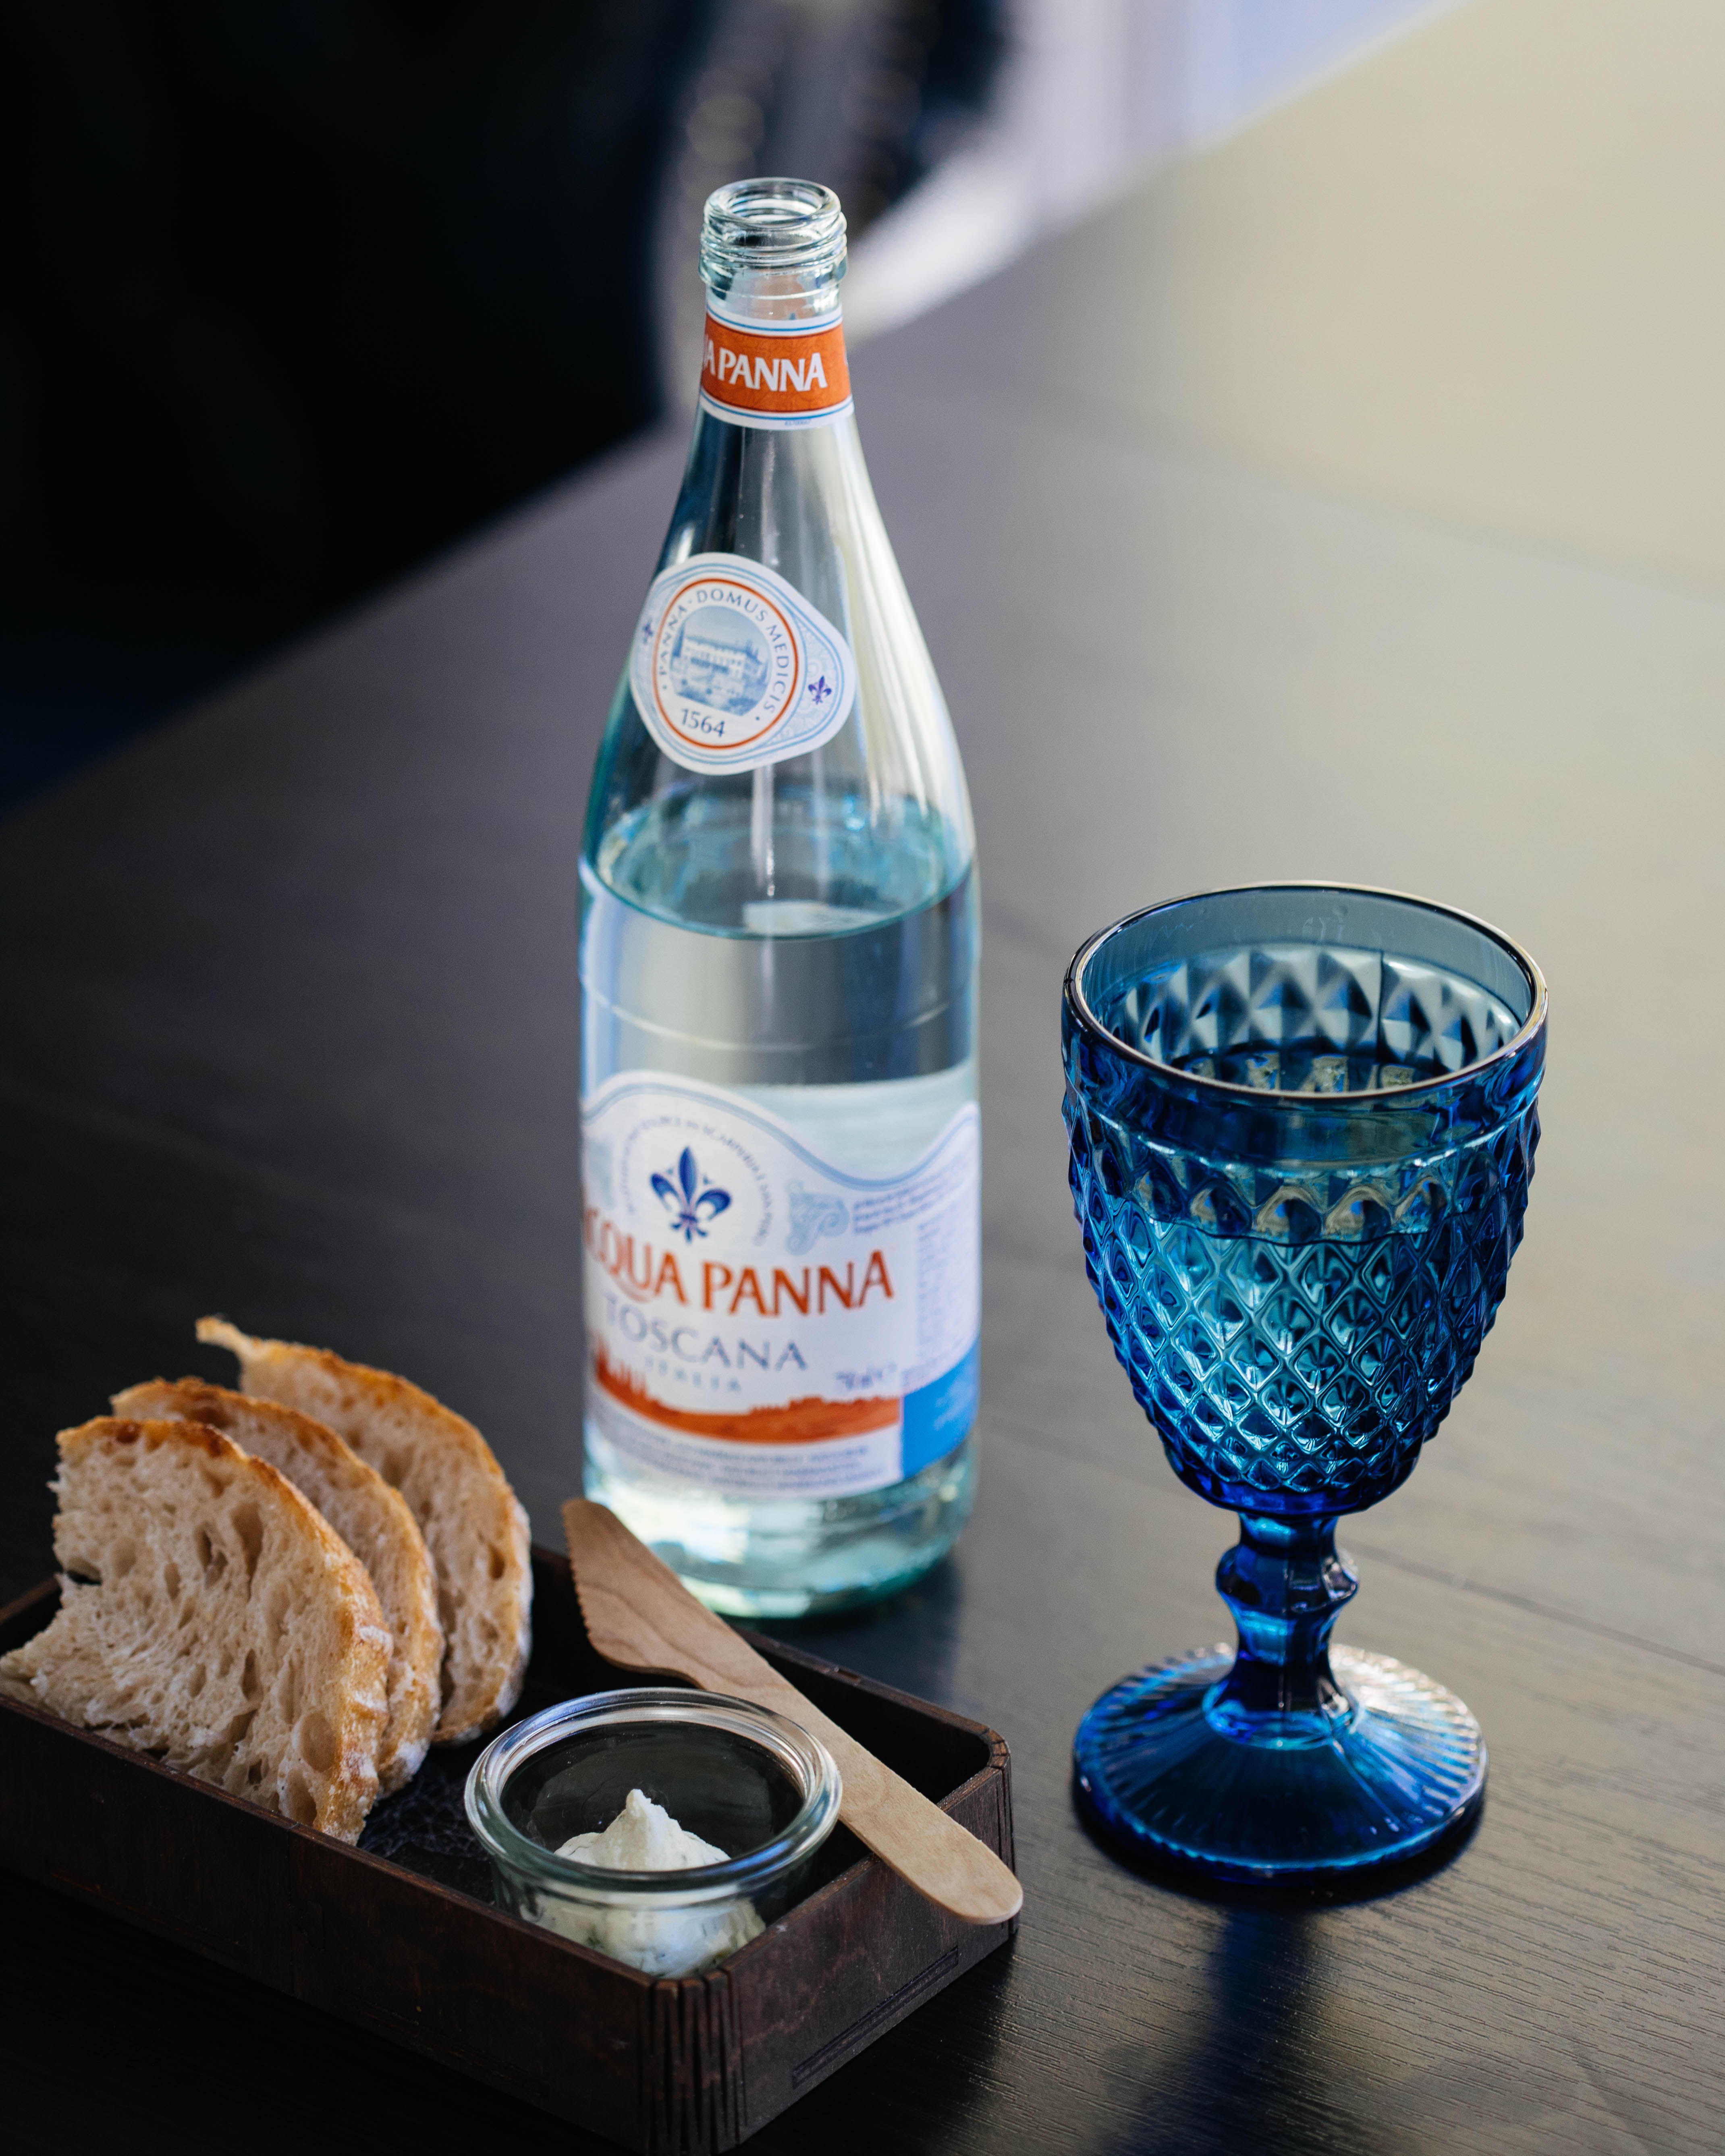
drink, glass bottle, bottle, liqueur, glass, barware, drinkware, tableware, distilled beverage